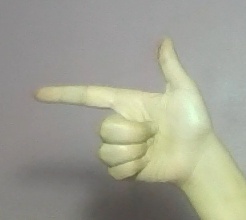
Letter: yaa